Jean II de Croÿ

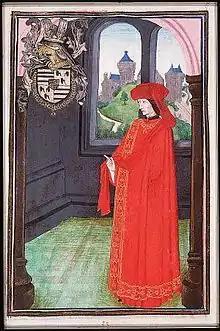
Jean II Croÿ as Knight in the Order off the Golden Fleece, 1473

Jean II de Croÿ (1390? – Valenciennes, 25 March 1473) was Count of Chimay and progenitor of the line of Croÿ-Solre. Jean belonged to the powerful House of Croÿ.